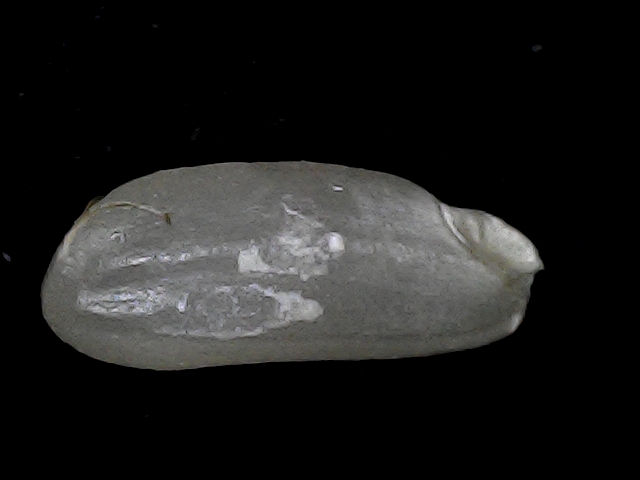
Rice variety: BD79